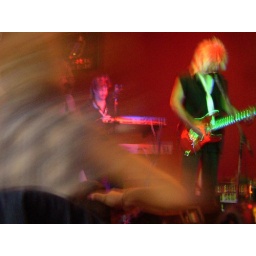
80's rock bad at a bar in st. louis, missouri